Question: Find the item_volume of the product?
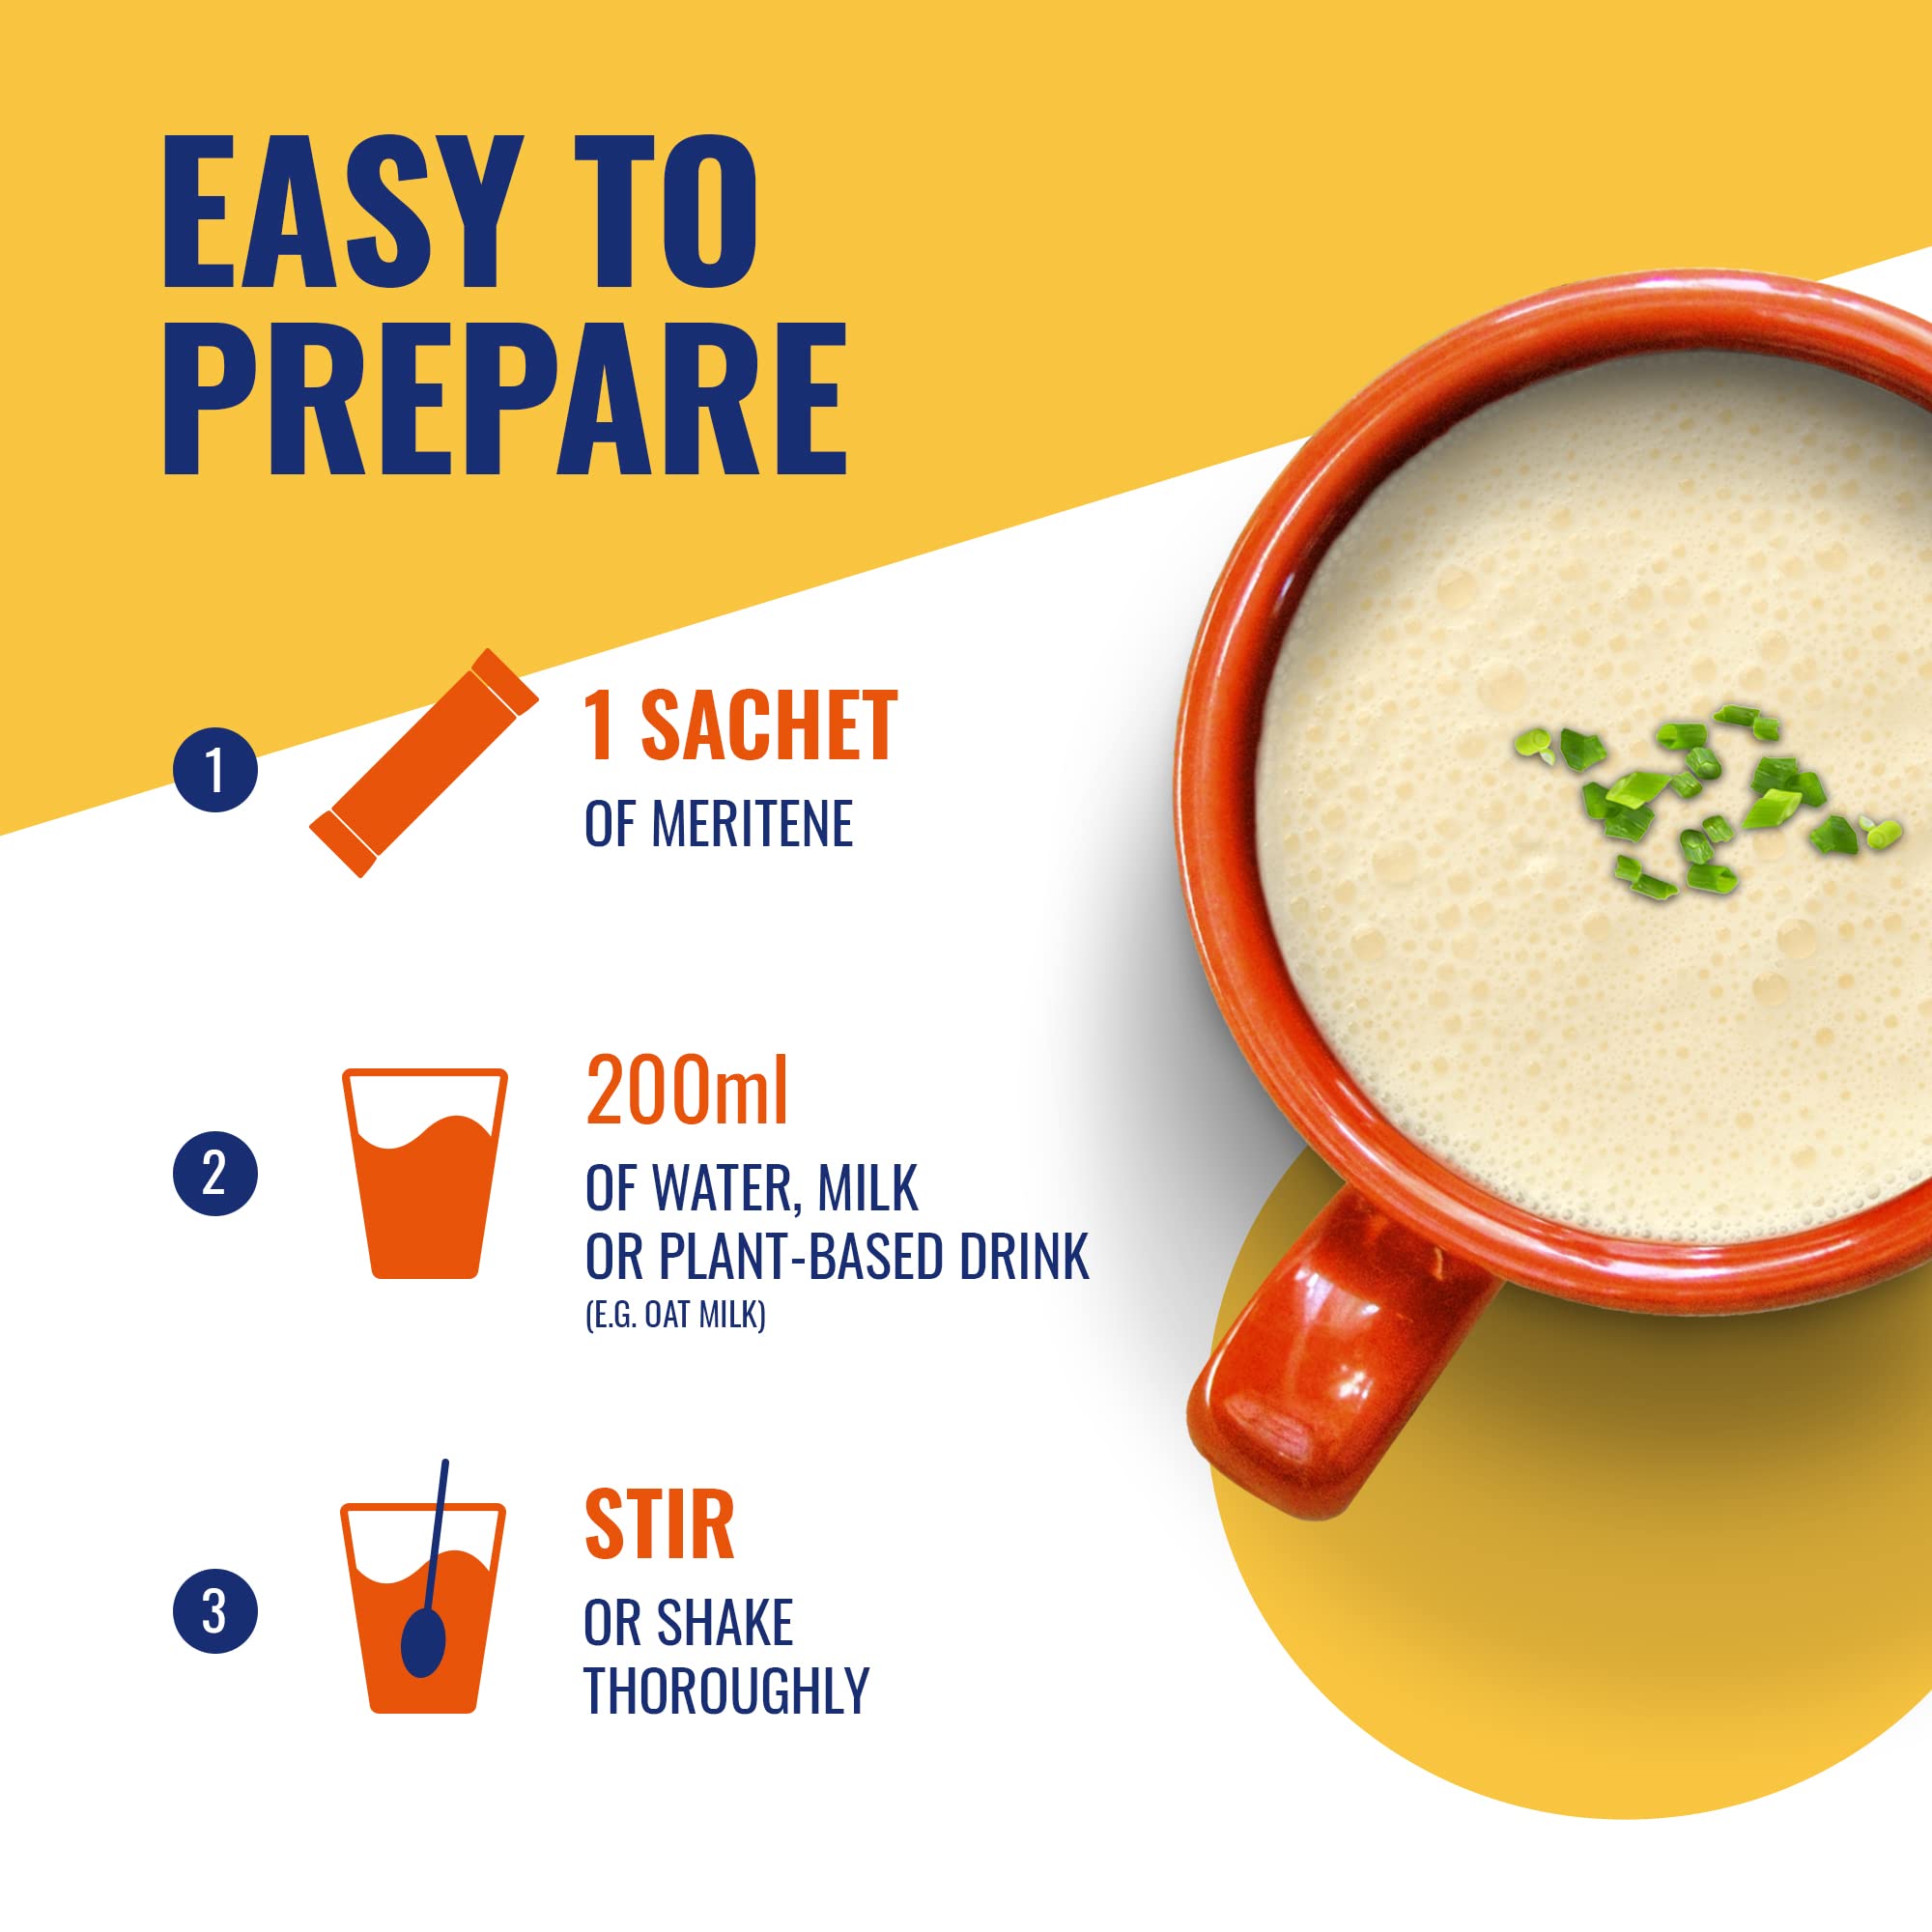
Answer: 200.0 millilitre